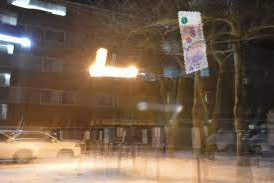
Denominación: 100